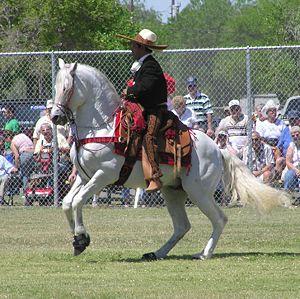
L'Aztèque est une race de chevaux de selle créée au Mexique, en tant que race nationale apte au travail du bétail.